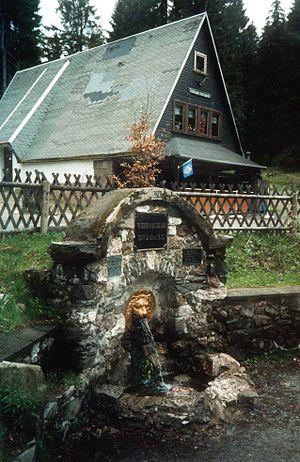
La Werra est une rivière d'Allemagne de 292 km de longueur traversant les Länder de Thuringe, de Hesse et de Basse-Saxe. Elle arrose les villes de Meiningen et Eisenach avant sa confluence avec la Fulda à Hann. Münden, pour donner naissance au fleuve Weser.